Batman: The Doom That Came to Gotham

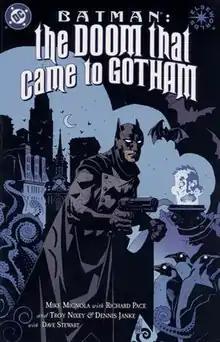
Cover of issue #1

Batman: The Doom That Came to Gotham is a three-issue comic book miniseries published from November 2000 to January 2001 under DC Comics' "Elseworlds" imprint. Written by Mike Mignola and Richard Pace and illustrated by Troy Nixey (pencils) and Dennis Janke (inks), with Mignola providing covers, the story deals with an alternate Batman in the 1920s fighting against mystical and supernatural forces that are taking Gotham by storm after he accidentally reawakens the being known as the Lurker on the Threshold. The comic was loosely adapted into an in 2023.